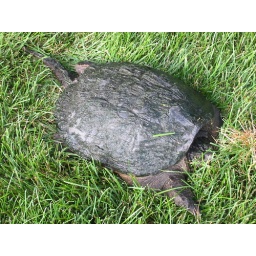
Very old snapper went from #2 near green across the street to the wetlands near #4. 9/27/2007 4:00 p.m.